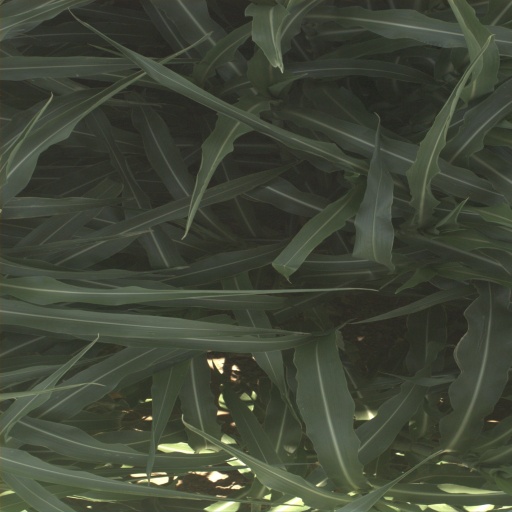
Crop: sorghum